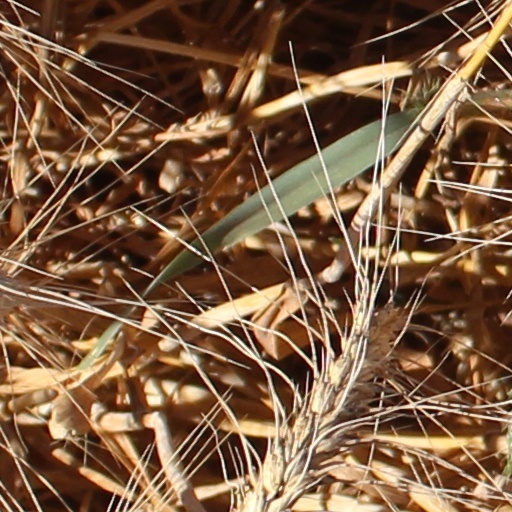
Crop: wheat